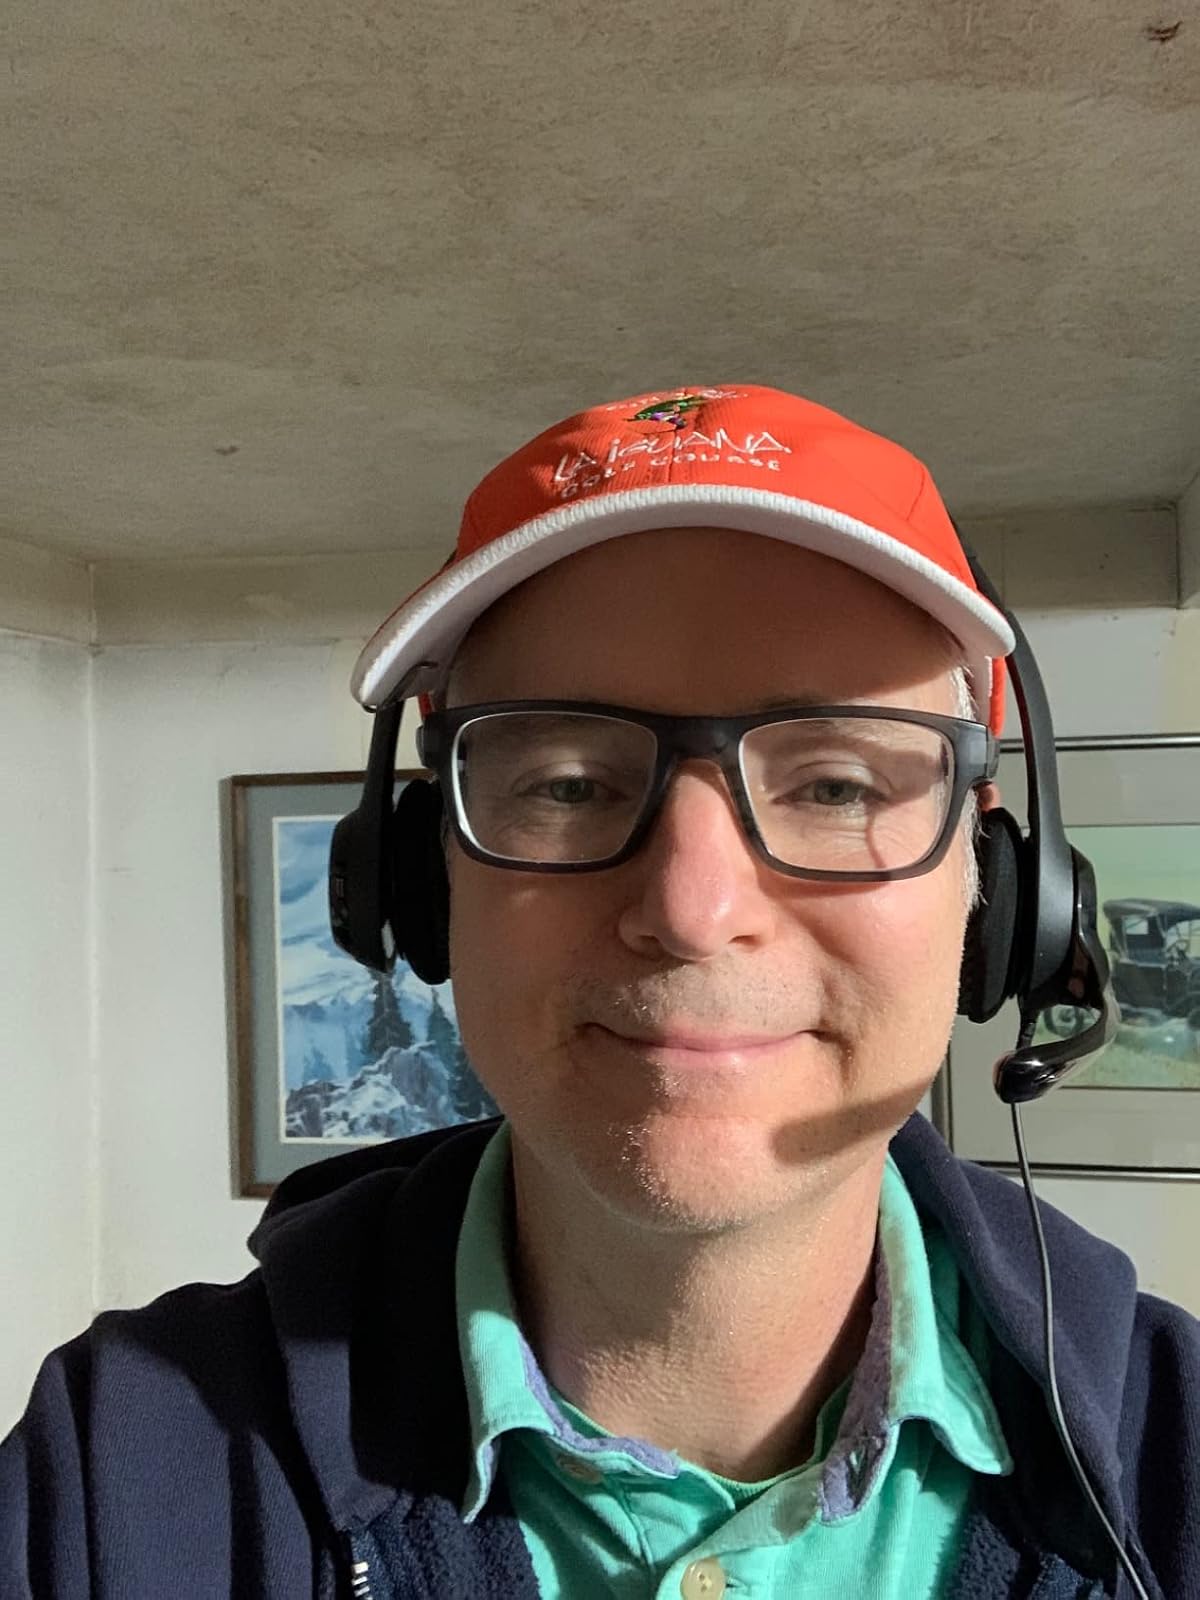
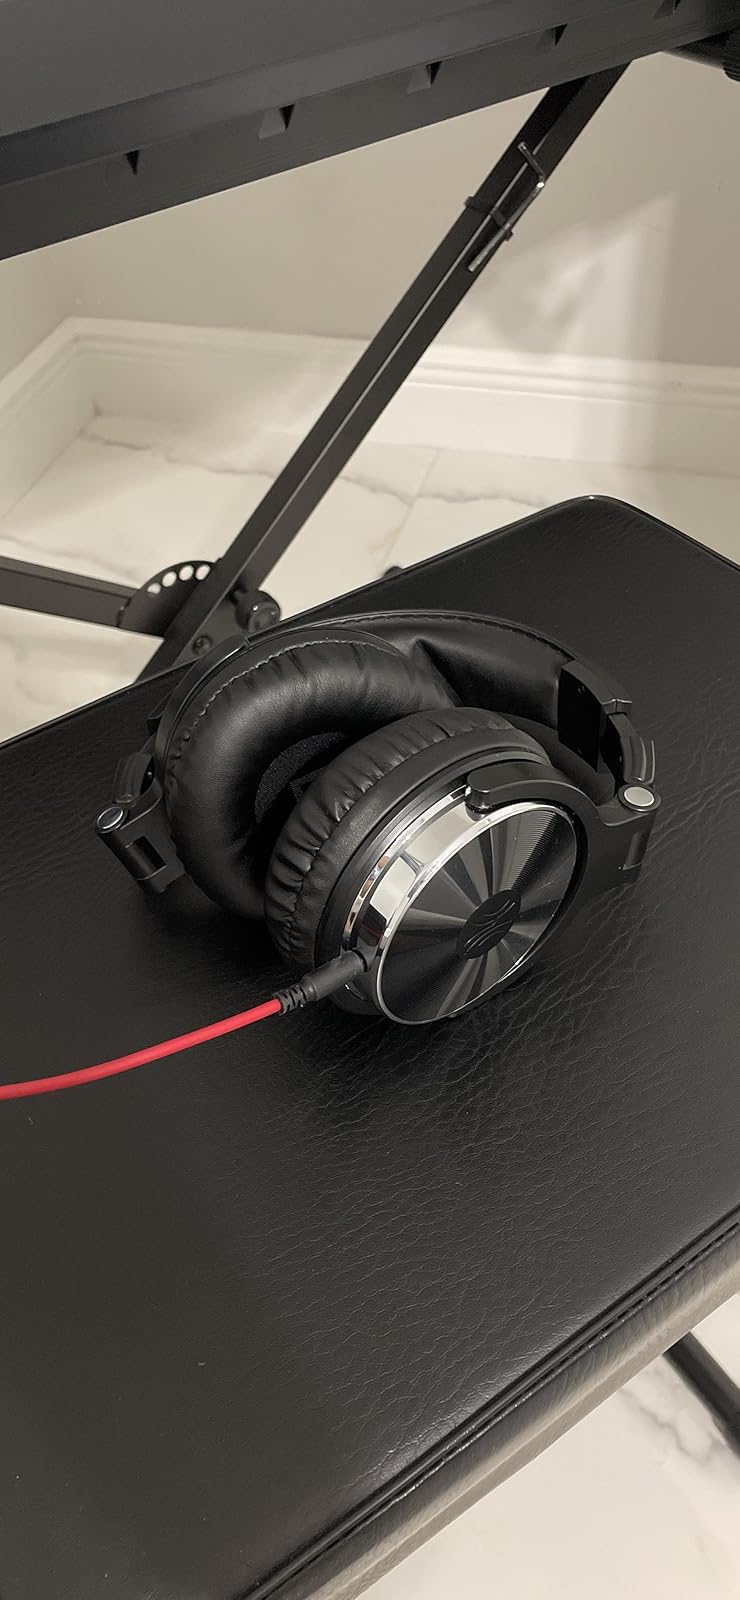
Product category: headphones
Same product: no